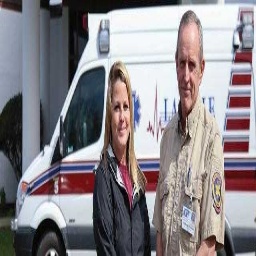
Label: ambulance